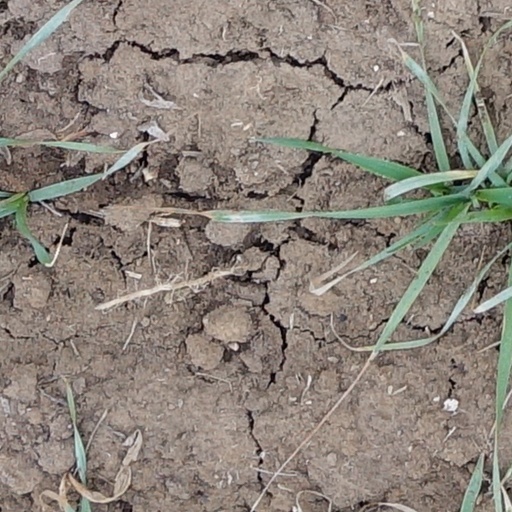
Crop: wheat